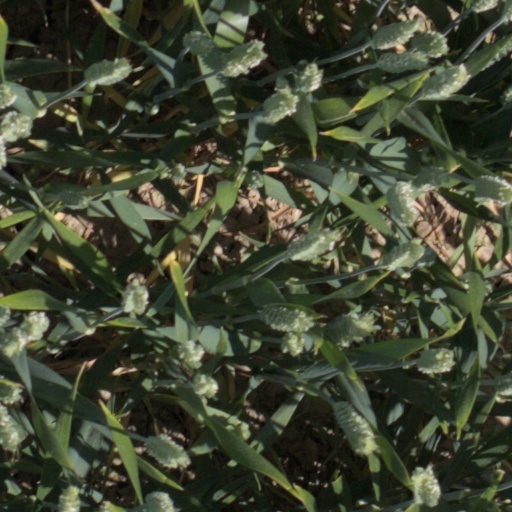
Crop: wheat